Garden of Forgiveness

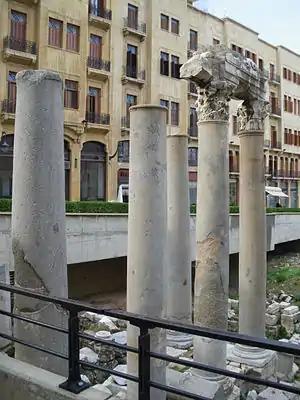
Roman columns at the Garden of Forgiveness

The area is classified as non aedificandi (Latin for "not to be built") in the Master Plan of the Beirut City Center. Excavations on the site revealed the two main streets of the Roman city of Berytus, the Cardo and Decumanus Maximus; underneath them, a sacred platform dating from Phoenico-Persian times.